Baysunghur Shahnameh

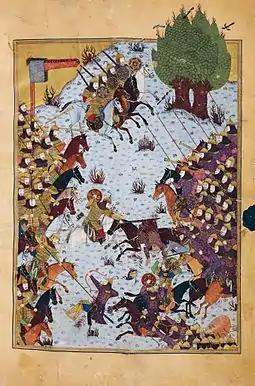
A battle scene from the Baysonghori "Shahnameh", the battle of Kai Khosrow and Afrasiab

The manuscript paintings commonly known as "miniatures" found in the Baysunghur "Shahnameh" were well executed with bright colors and crisp lines that were revolutionary for the time. There are 20 illustrations plus one double image for the frontispiece, unlike other versions which could have over 100 images. The illustration is supposed to correspond to the accompanying text. However, since there are so few illustrations, their inclusion gives the impression that their respective corresponding passages are of relatively more importance. It is likely that Baysunghur chose the 21 subjects for the miniatures himself. Several of these are unusual choices for illustrations, and several have to do with the subject of a prince impatient to inherit (who never does). The frontispiece shows a prince which is probably a portrait of Baysunghur. There are other possible portraits of the prince throughout the miniatures, but all show events that occurred before his rule and birth. The illustrations follow the tradition of the "Shahnameh" in most senses. There are 6 enthronement scenes, and 9 battle or killing scenes. All "Shahnamehs" have these motifs and without them it would not truly qualify as a book of kings. Some of the miniatures show new ideas that had not been shown in earlier "Shahnameh" versions. These include Luhrasp enthroned, combat between Rustam and Barzu, Rustam and Isfandiyar shaking hands, Gulnar falling in love with Ardashir, and Yazdagird giving Bahram Gur to Mundhir the Arab. Although these scenes are new, their iconography and style are not since they pull from traditional motifs. At about 38 x 26 cm, the page size was unusually large for the period, and several miniatures fill the whole page, with the frontispiece across two pages. In both of these design aspects, this manuscript shows the direction later royal commissions would take.